George C. Nimmons

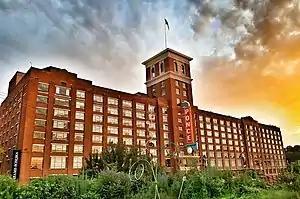
Ponce City Market, Atlanta

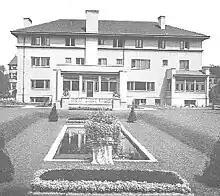
Rear view of Rosenwald Mansion in Chicago (Nimmons & Fellows, 1903) Source: "The Western Architect", January 1910 (15:1)

George Croll Nimmons (June 8, 1865 – June 17, 1947) was an American architect. Nimmons was best known for his commercial work, which was primarily for Sears, Roebuck and Company, but he also designed several houses, including a Kenwood mansion for Sears' President, Julius Rosenwald.